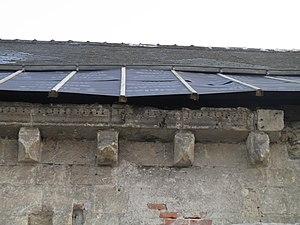
Chapelle Saint Libert Tours This building is indexed in the Base Mérimée, a database of architectural heritage maintained by the French Ministry of Culture,
La chapelle Saint-Libert est une ancienne église romane datant principalement du XIIᵉ siècle, se trouvant dans le plus vieux quartier de Tours, en partie construite sur le rempart du castrum gallo-romain du IVᵉ siècle, le long de la Loire. Sa nef est inscrite à l'inventaire supplémentaire des monuments historiques depuis le 2 décembre 1946 à l'initiative de la Société archéologique de Touraine.